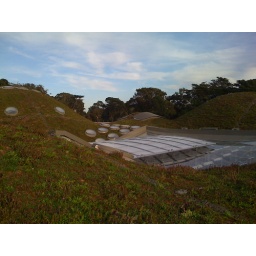
Fancy green roof in action, greening things